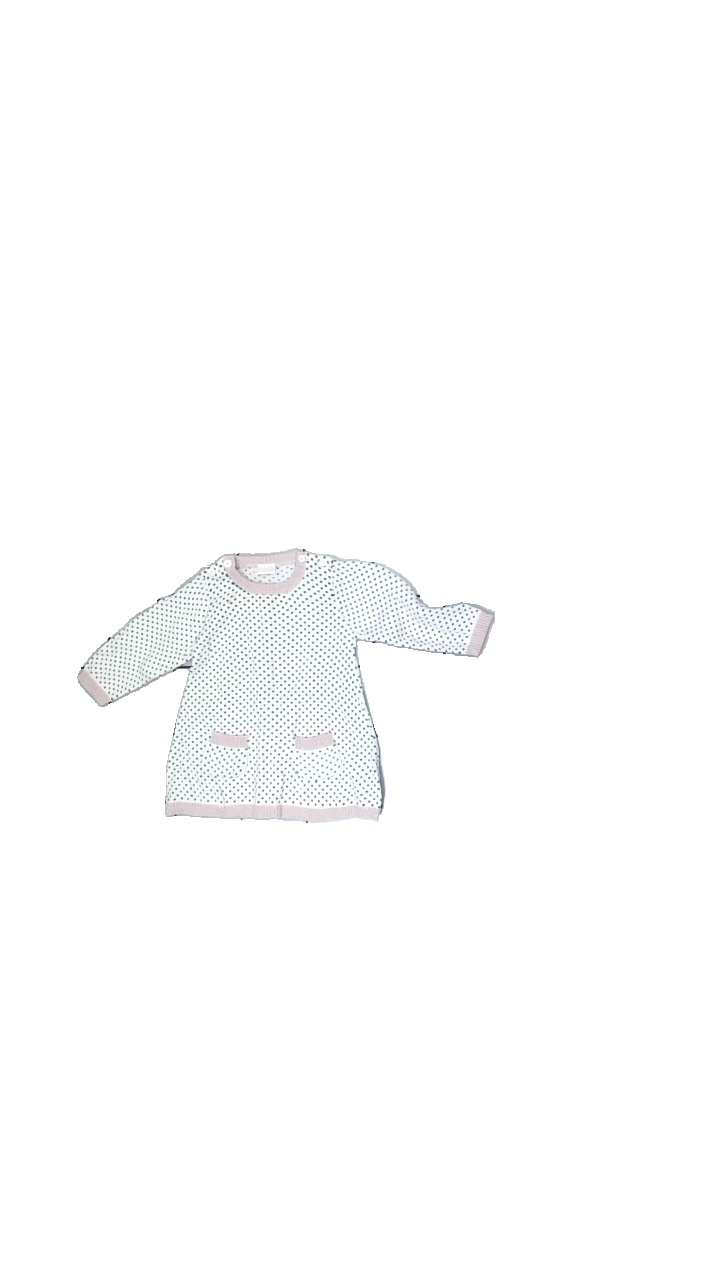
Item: Dress (Children)
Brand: Lindex
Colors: Multicolor, White, Black, Pink
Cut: Regular, C-collar
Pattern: Dots
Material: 38%polyamide 29%viscose 29%cotton 4%metal fibre
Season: Spring
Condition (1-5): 3
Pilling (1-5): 4
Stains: Major
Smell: Minor
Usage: Export
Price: <50